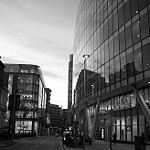
Label: B & W